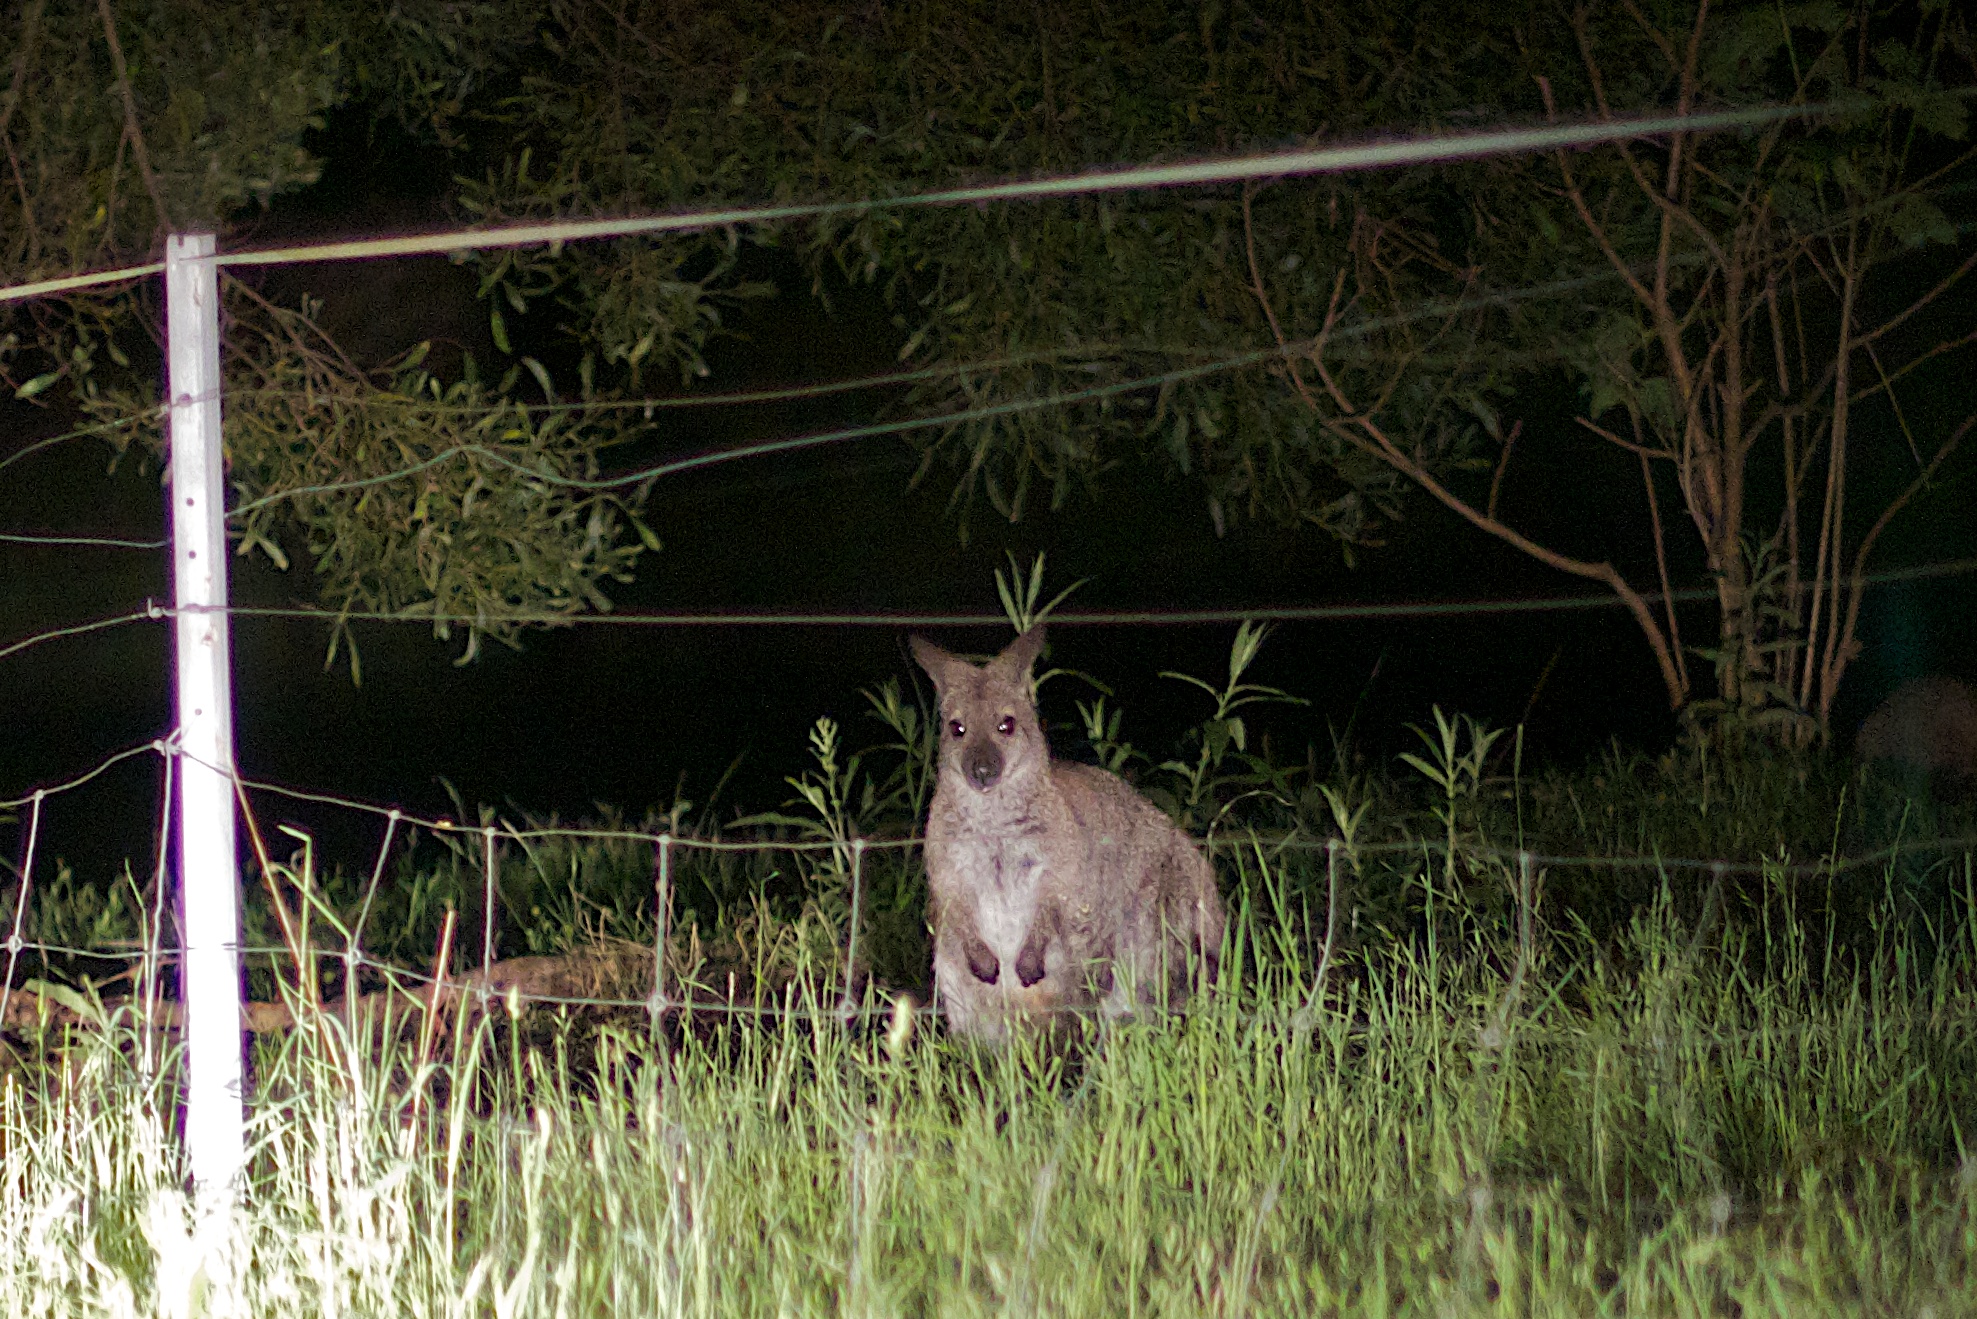
nature, grass, wildlife, deer, mammal, fauna, rabbit, kangaroo, marsupial, auodyssey, macropodidae, rabits and hares